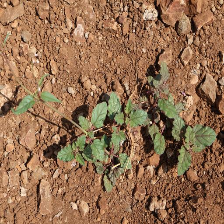
Weed species: Punarnava _(Boerhaavia diffusa)